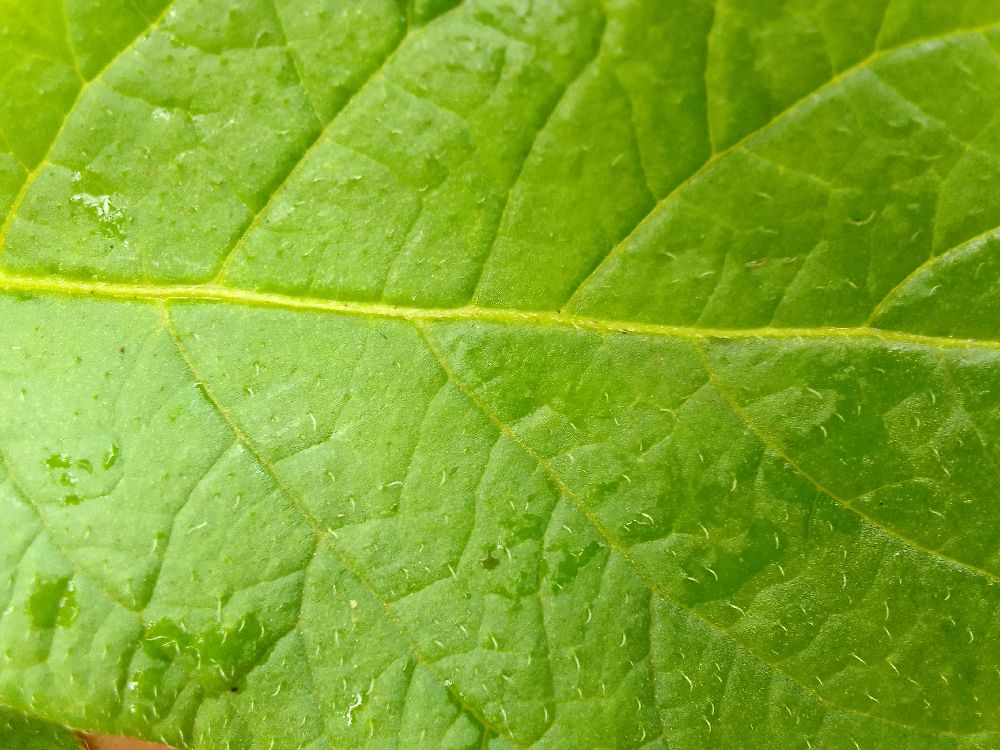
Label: Healthy